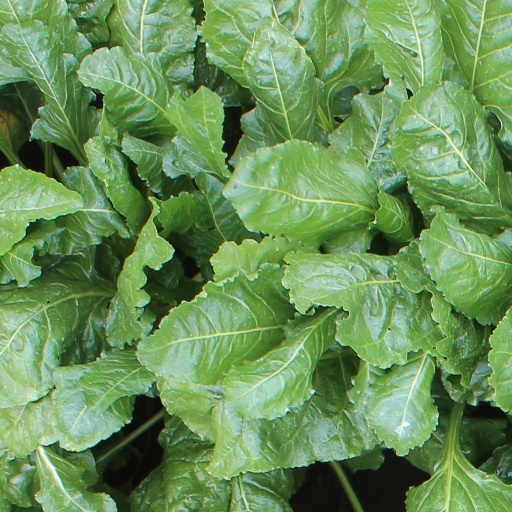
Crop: sugar beet